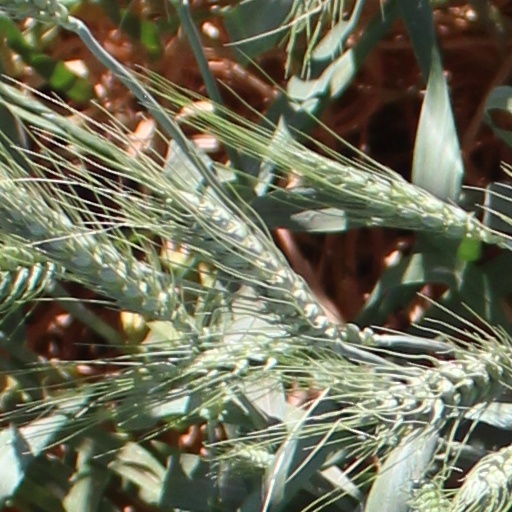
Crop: wheat